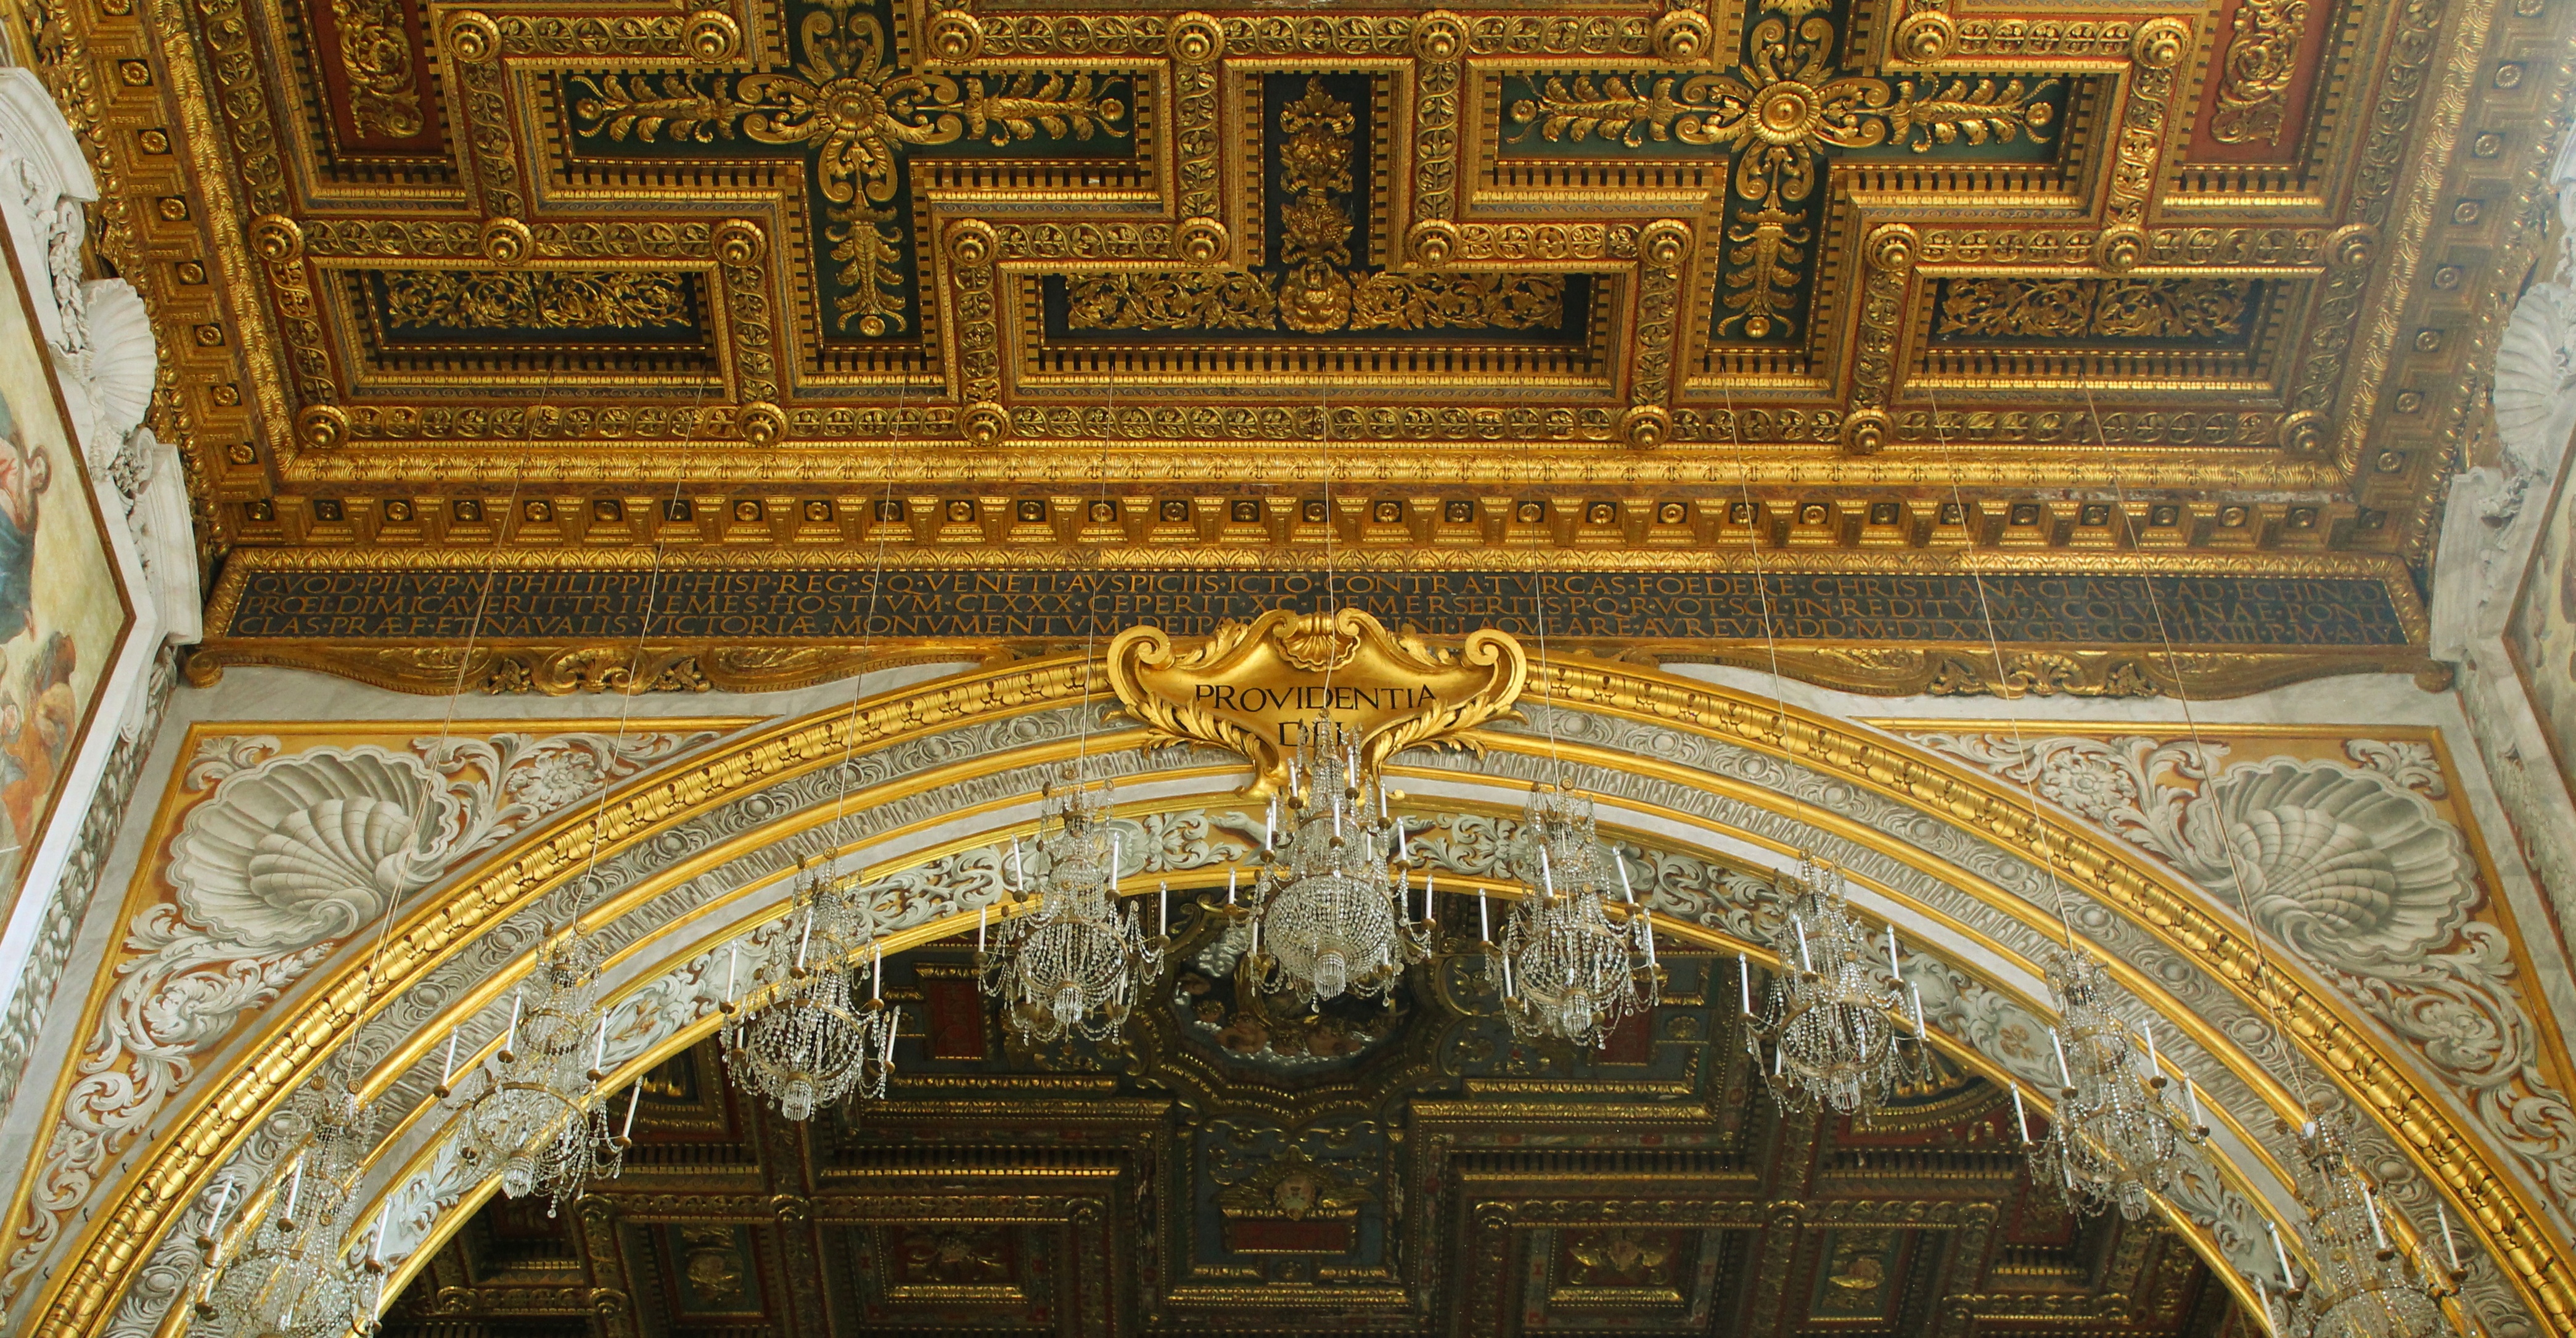
building, palace, arch, cathedral, place of worship, baptistery, temple, symmetry, basilica, dome, carving, ancient history, byzantine architecture